Peter Moss

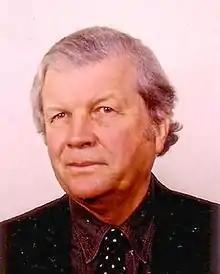
Peter Moss

Peter de Vere Moss FRGS (2 August 1938 – 22 April 2017) was a British colonial administrator who later became a park ranger, conservationist, and pioneer of eco-tourism.